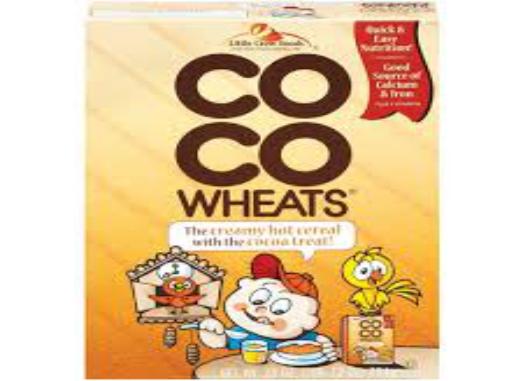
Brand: CoCo Wheats
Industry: Food